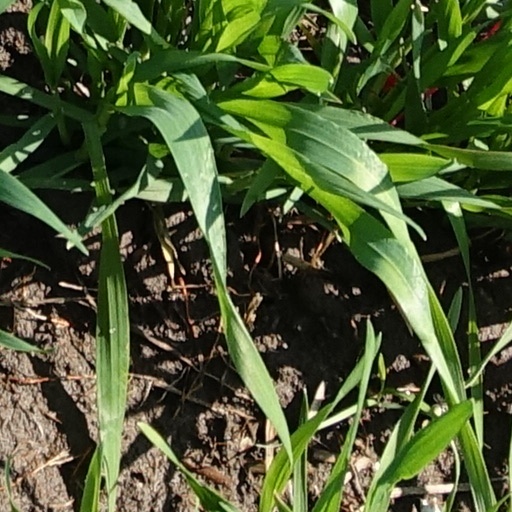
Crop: wheat